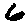
Label: 6